Dominator (roller coaster)

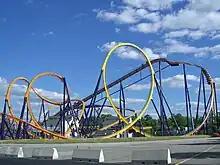
Dominator's loop and cobra roll, viewed from the parking lot

After leaving the station, the train makes a small dip before making a 180-degree right turn to climb the tall lift hill. Once the train apexes the top of the lift, riders drop to the right at a 57-degree angle, reaching a maximum speed of , into a tall vertical loop. Following the loop, riders go through an overbanked right turn (which at Geauga Lake passed over the ride entrance) and rise up into a turnaround above the station. After the turn, riders enter a cobra roll. The train then rises uphill, makes a left turn under the lift hill, and enters the mid-course brake run. After the brakes, there is a small drop into a pair of interlocking corkscrews. Following the corkscrews, the train completes a 135-degree curve to the left that dives into a 270-degree curve along the ground, entering the final brake run. One cycle of the ride lasts about 2 minutes and 6 seconds.